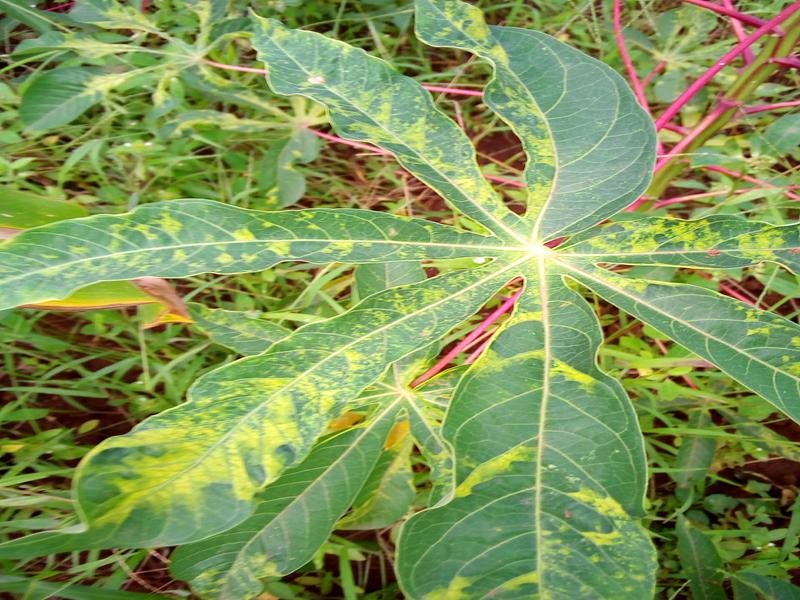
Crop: cassava
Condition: mosaic_disease